Botryoidal

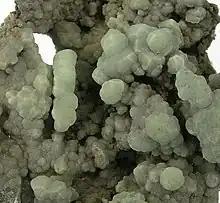
Botryoidal habit of gibbsite crystals

A botryoidal texture or mineral habit, is one in which the mineral has an external form composed of many rounded segments, named for the Ancient Greek, meaning "a bunch of grapes". This is a common form for many minerals, particularly hematite and malachite, which are known for frequently forming botryoidal masses. It is also a common form of goethite, smithsonite, fluorite, and chrysocolla.